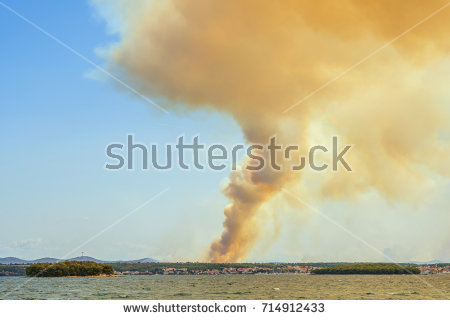
Fire: no
Smoke: yes